Coin Heist

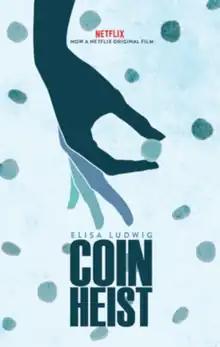

Coin Heist is a 2017 American crime drama film written and directed by Emily Hagins and based on the young-adult novel of the same name by Elisa Ludwig. The film stars Sasha Pieterse, Alexis G. Zall, Alex Saxon, Jay Walker and Connor Ratliff. It was released on Netflix on January 6, 2017.